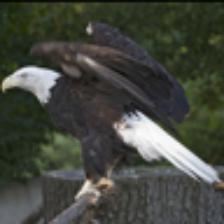
Label: NonHuman